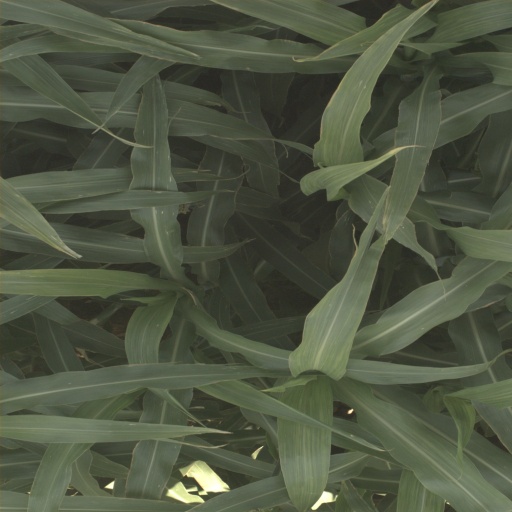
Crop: sorghum